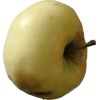
Label: Apple hit 1